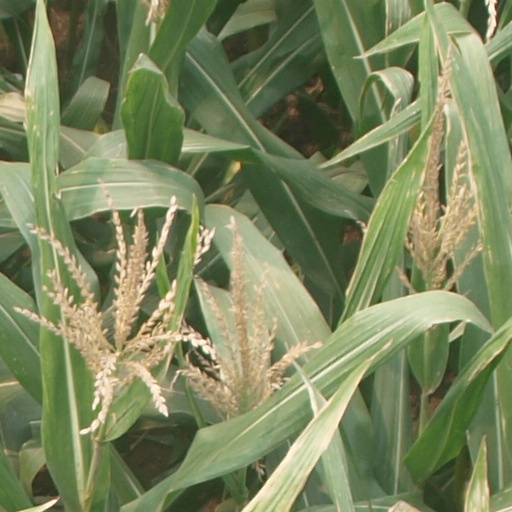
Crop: maize; corn